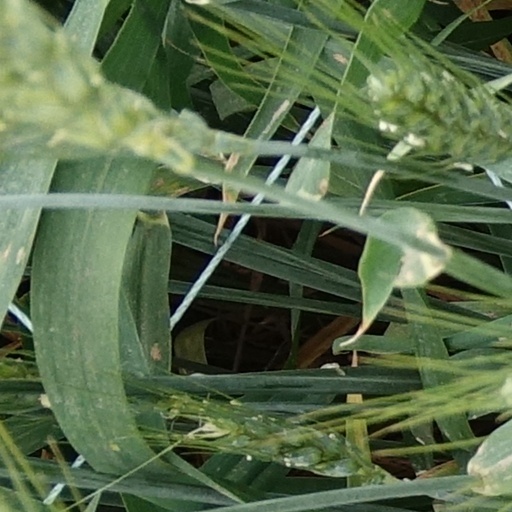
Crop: wheat